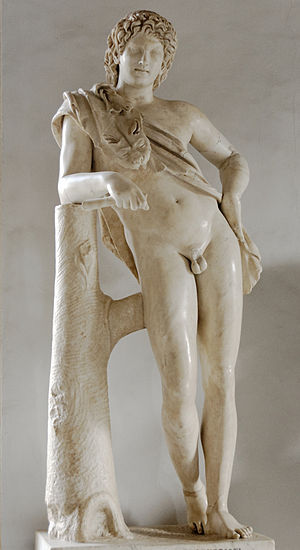
Satyr / Galleri
Satyrer, græske fabelvæsener, skovdæmoner, mænd med hesteben og -hale, der ledsager vinguden Dionysos og jagter nymfer og mænader.